2018 Venezuelan presidential election

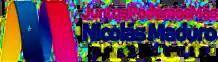
Nicolás Maduro's presidential campaign logo

Nicolás Maduro, the successor of Hugo Chávez who assumed and was elected to the presidency in 2013, ran for re-election. Maduro has denied that there is a humanitarian crisis in Venezuela and says that Venezuelans dying from poor health is "exaggerated", blaming many shortcomings on the United States. Maduro made the campaign promise of creating a "new economy" in Venezuela.